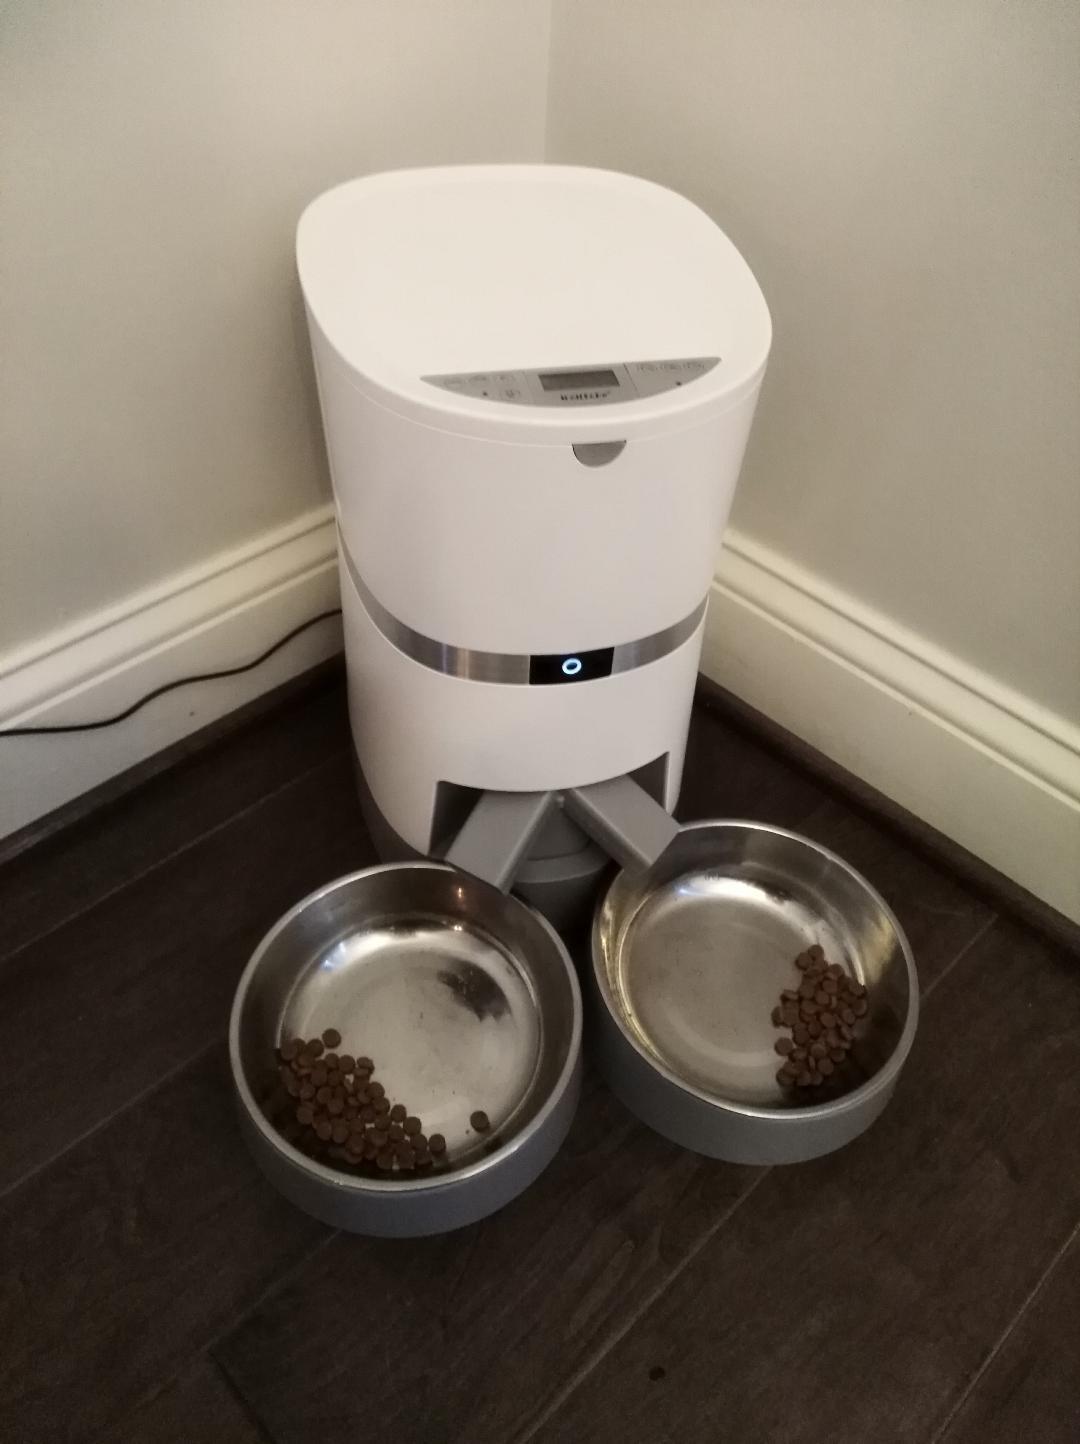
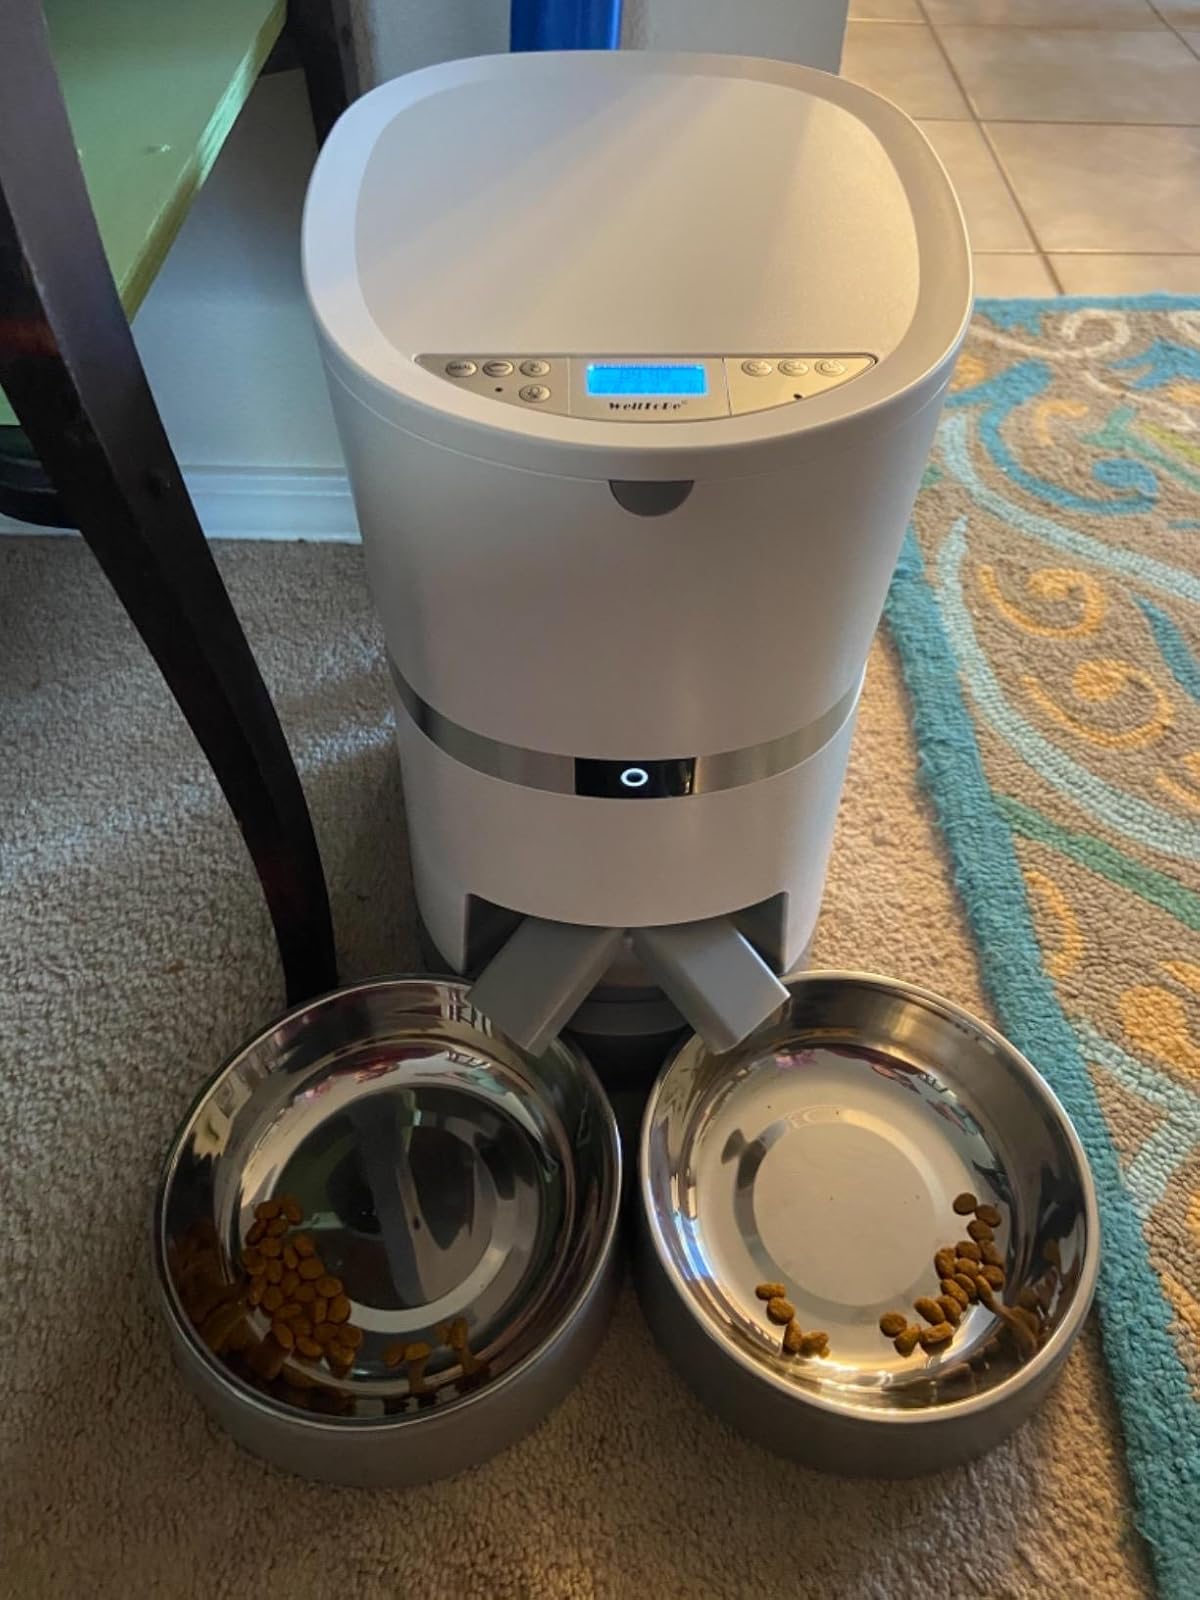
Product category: items_feeder
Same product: yes